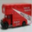
Label: truck